Lady Andal Venkatasubba Rao Matriculation Higher Secondary School

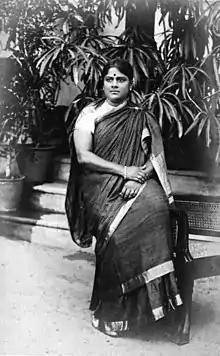
Lady Andal

Andalamma, was born in the year 1894. Since she came from a well-to-do family, she had the benefit of a good education (something that many girls didn't have, in those days). She went to St. Thomas Convent, Mylapore and the Presidency High School, Egmore and learnt all the crafts and skills of a young lady of her time.